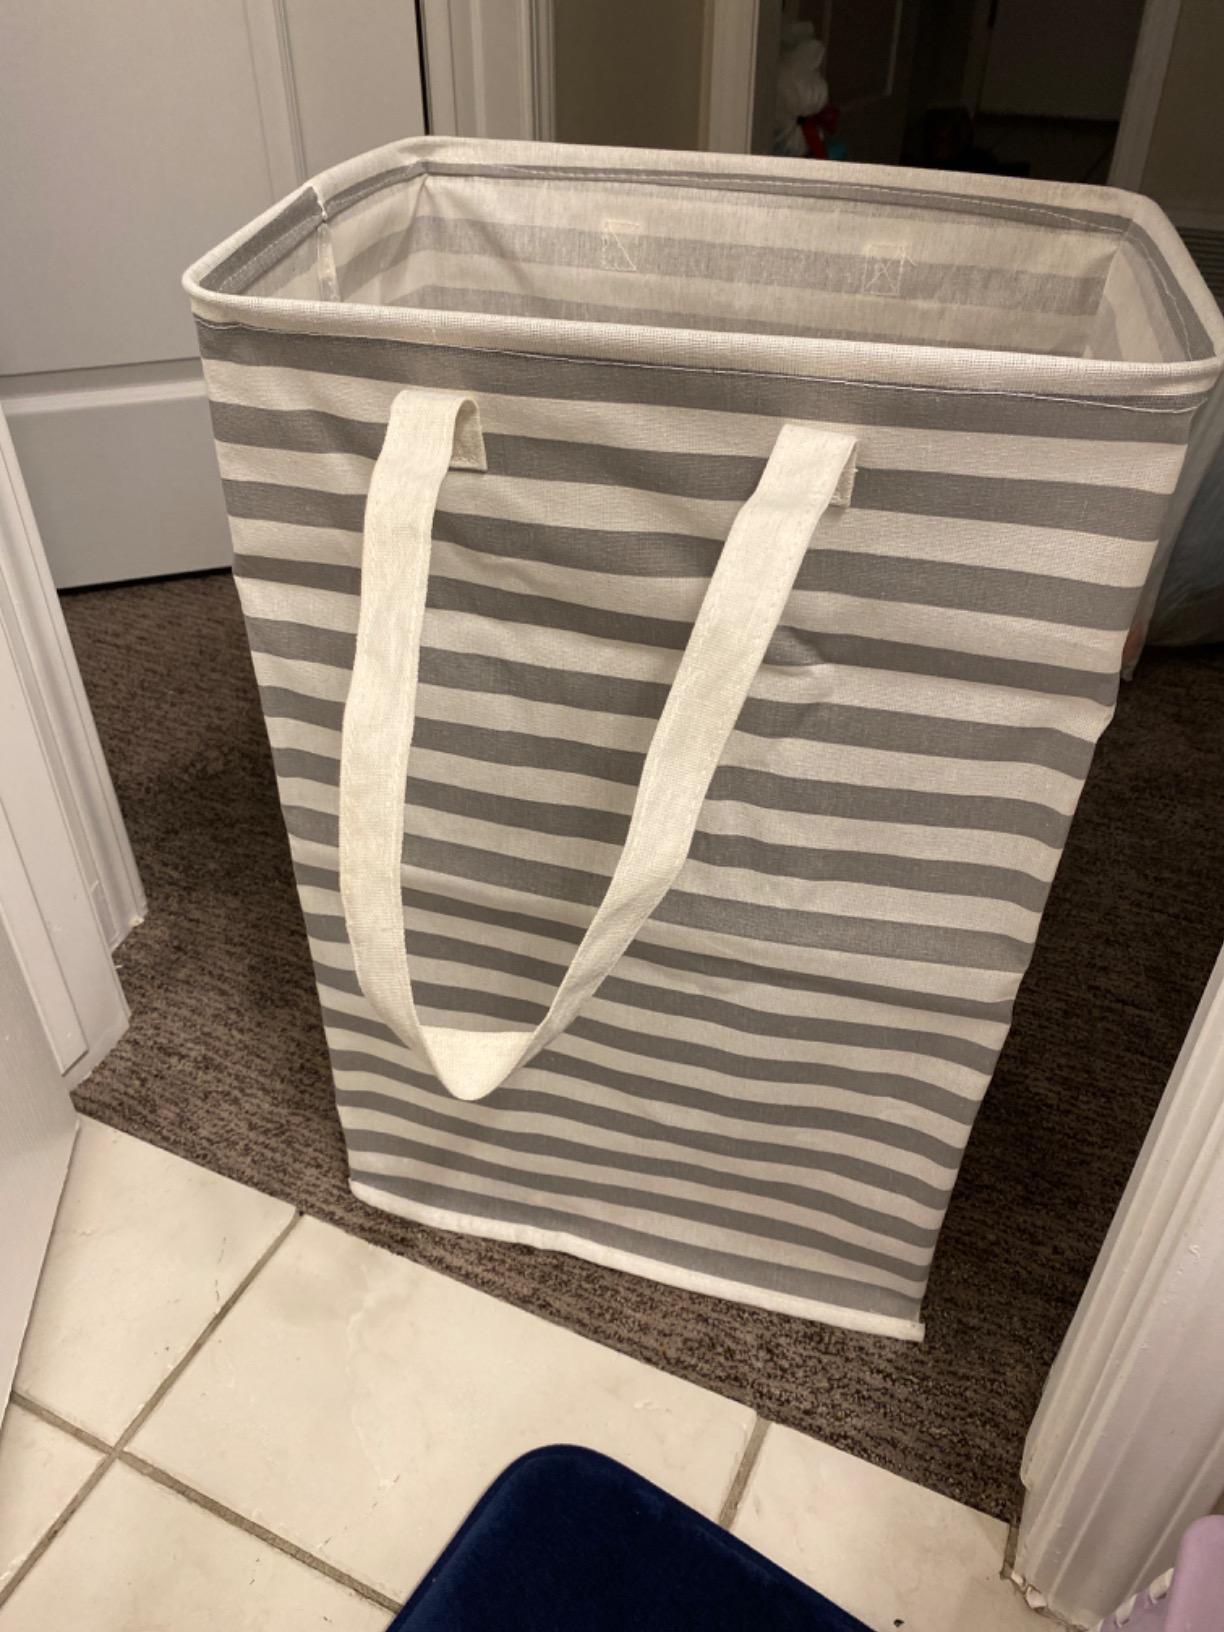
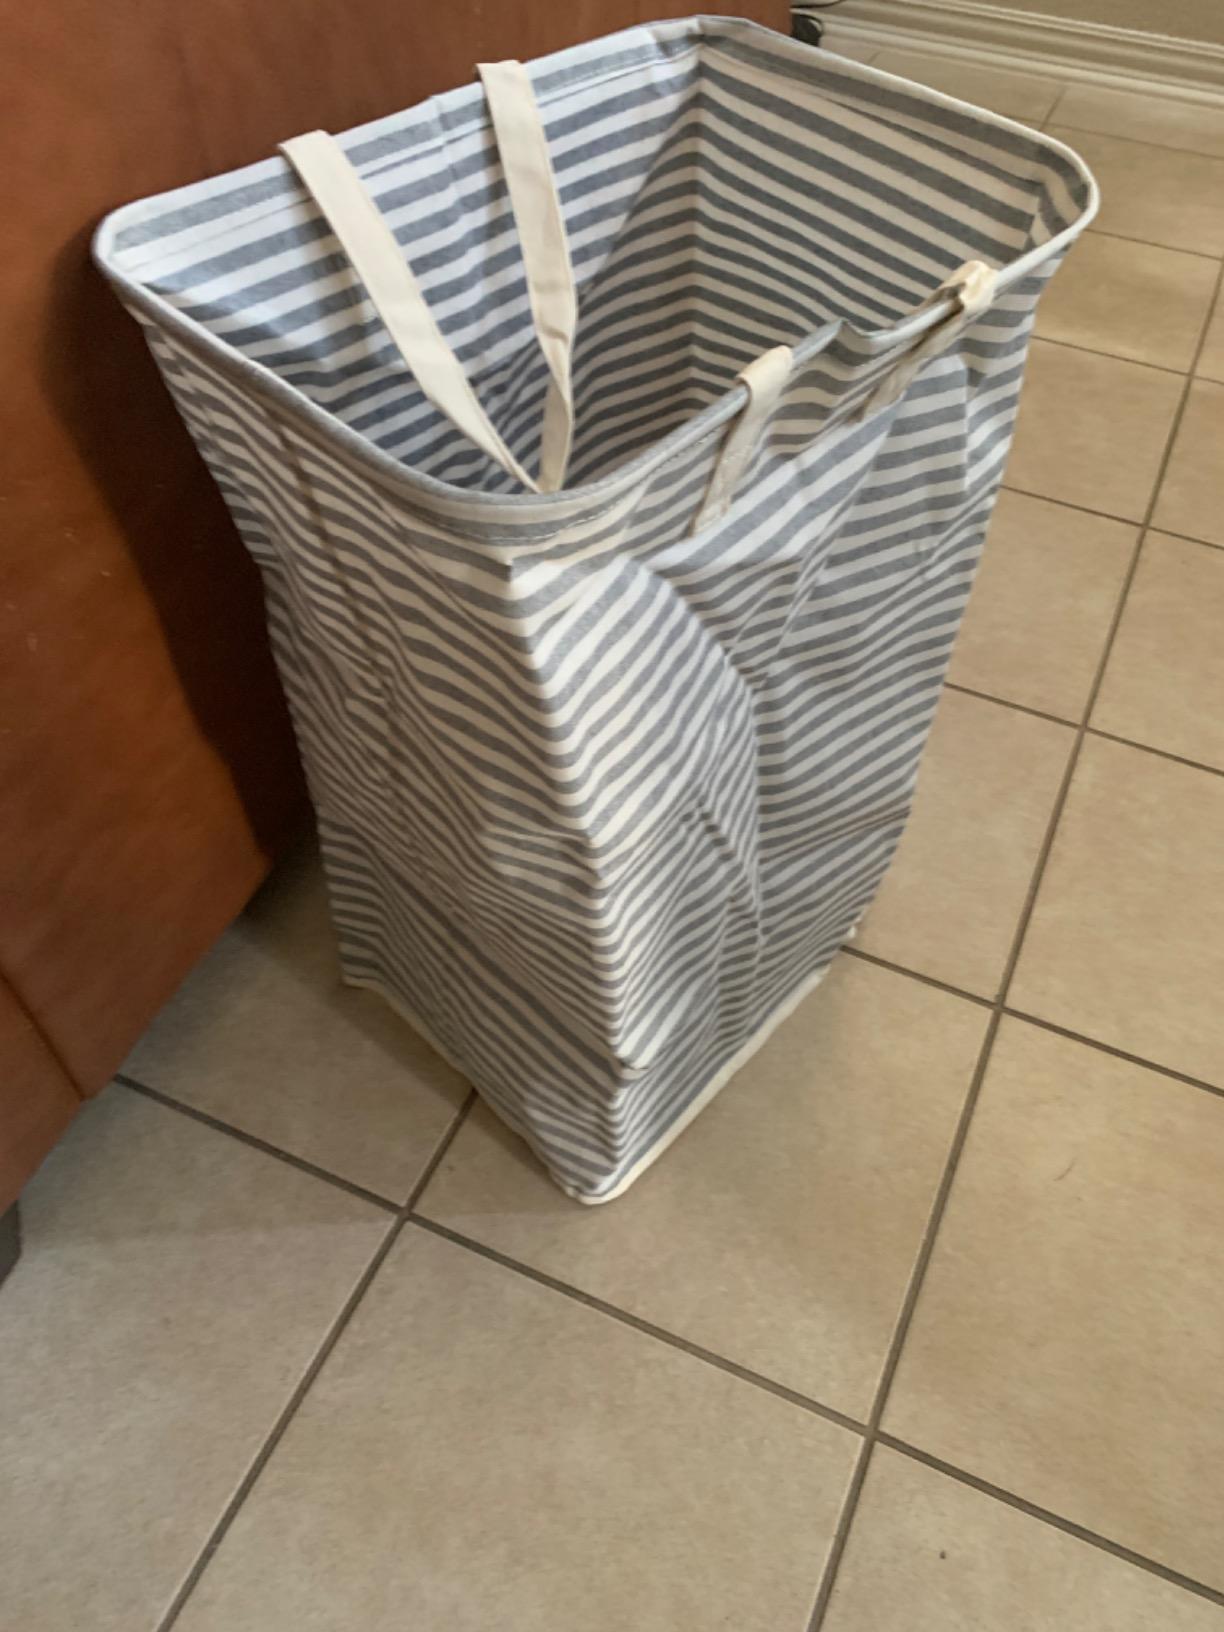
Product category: items_hamper
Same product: no